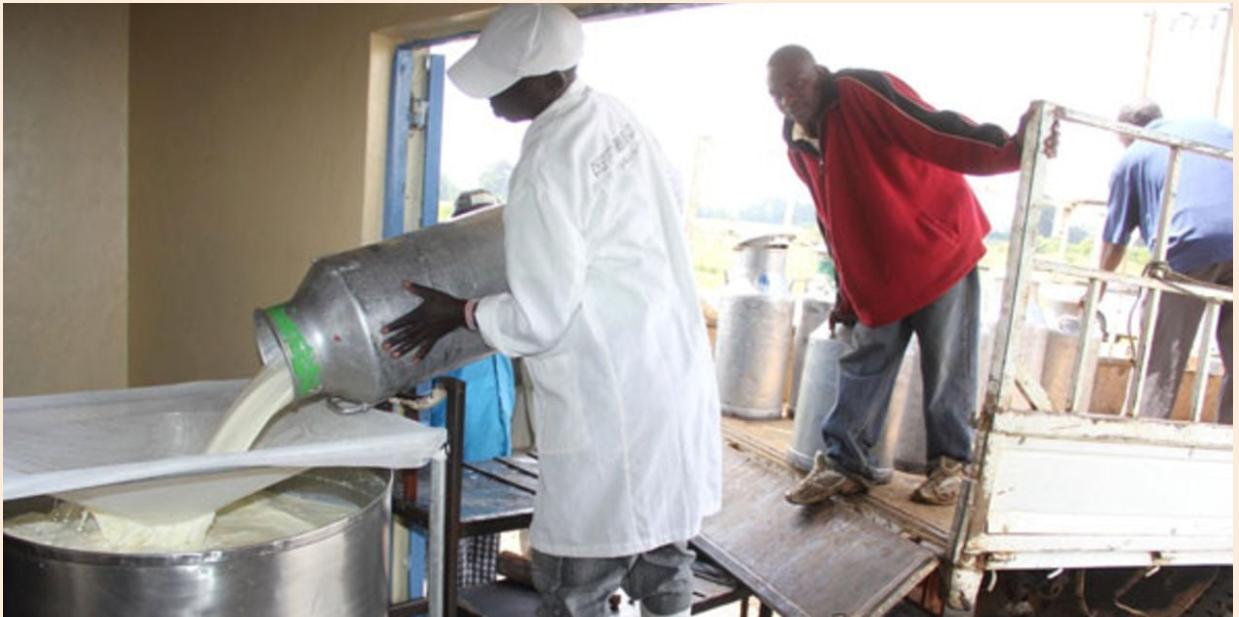
Mkulima ambaye amevaa sweta ya rangi nyekundu, anashukisha maziwa kutoka kwa lori akimpa mnunuzi ambaye anayachunga kwa kichungi, kwenda kwa sufuria kubwa.